Ballarat East

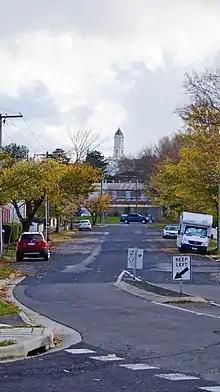
The clock tower of Ballarat station as viewed from Ebden Street in Ballarat East

According to historian Weston Bate in his 1978 work "Lucky City: the first generation of Ballarat":